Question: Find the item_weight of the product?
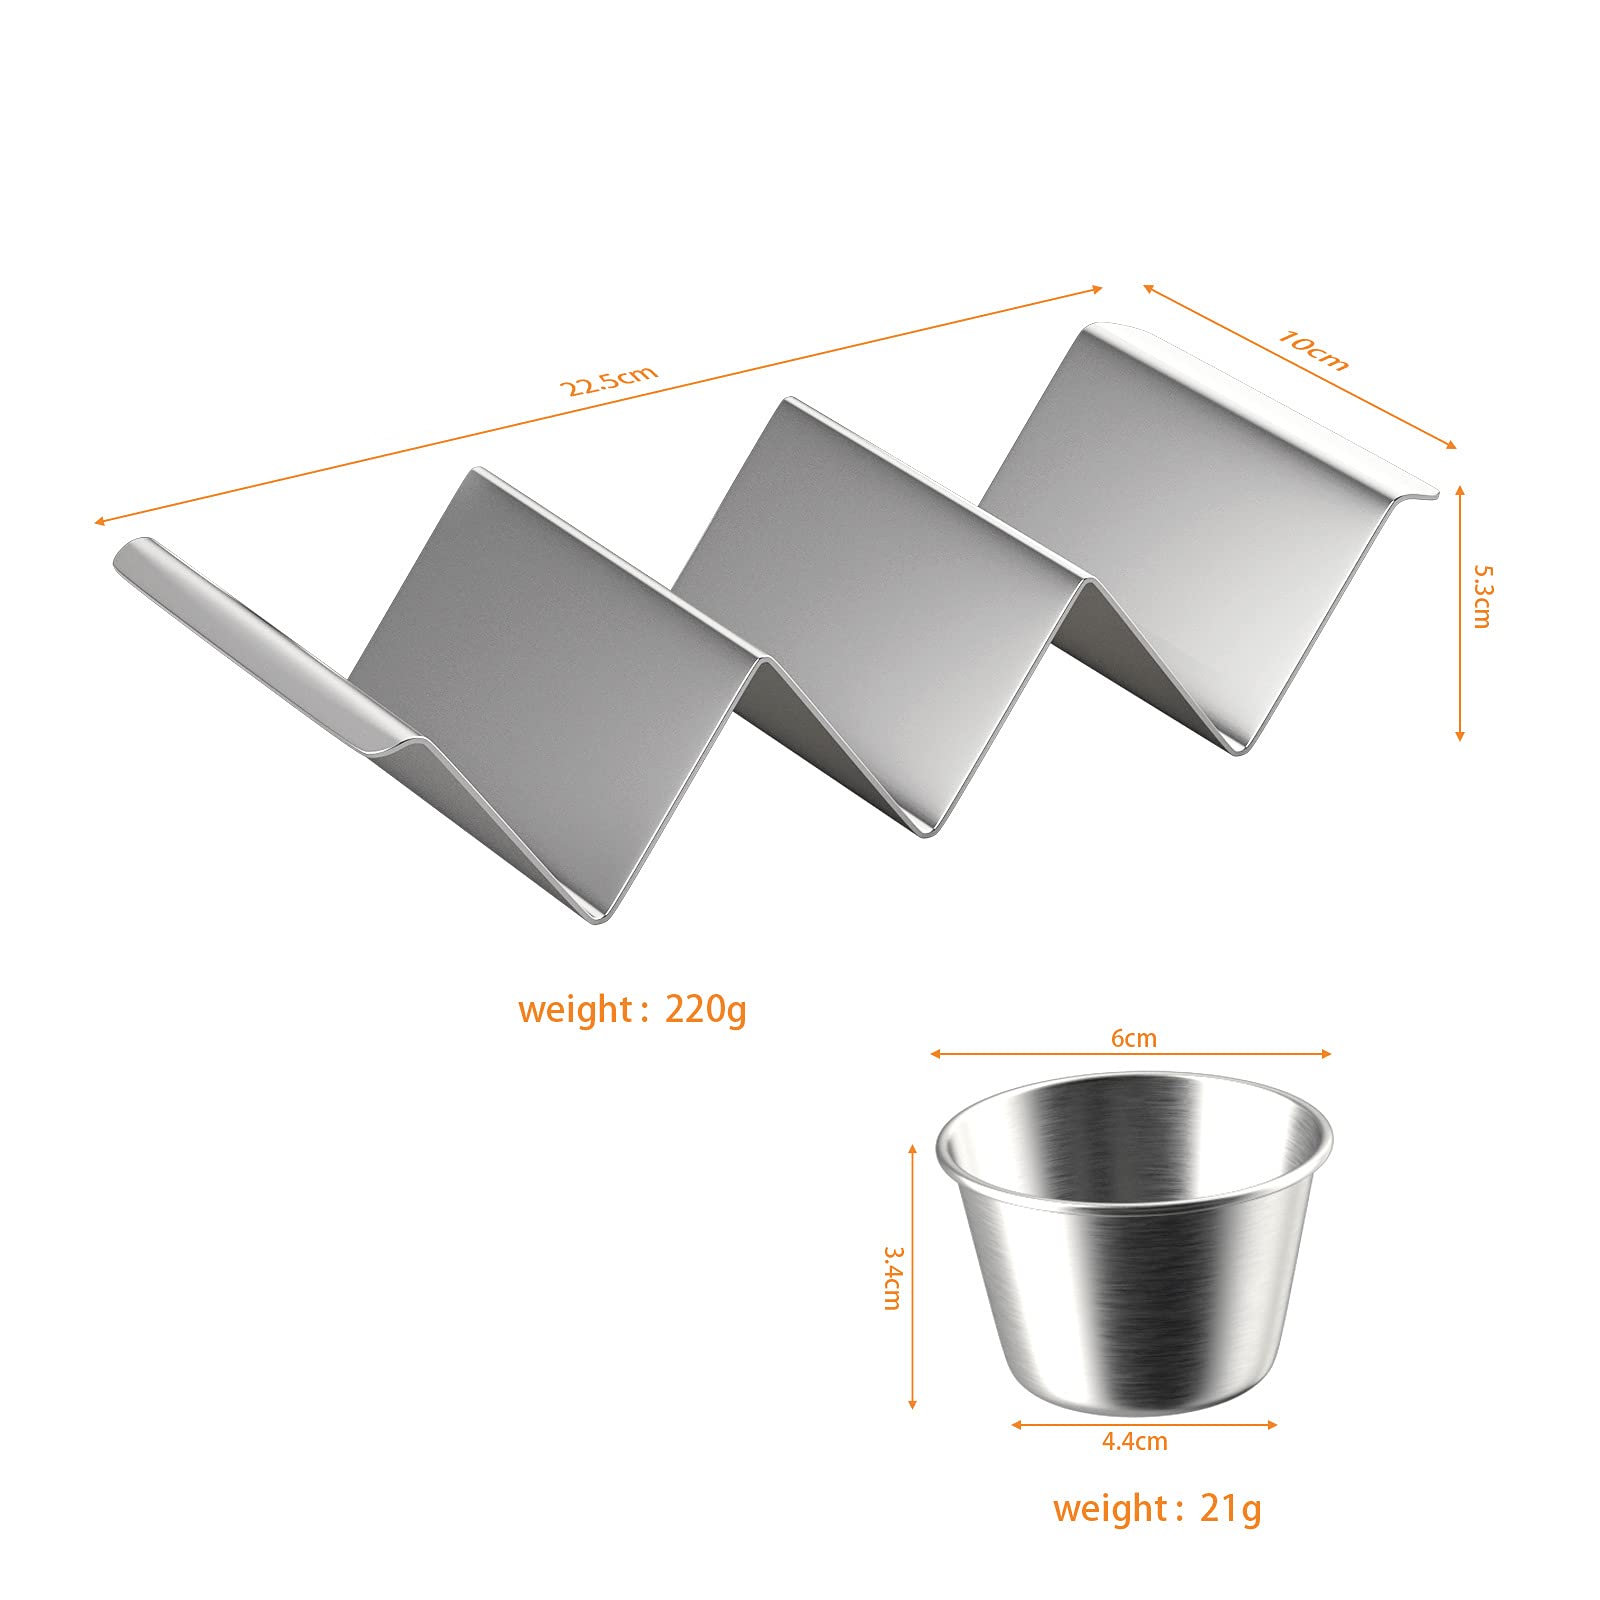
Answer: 220.0 gram